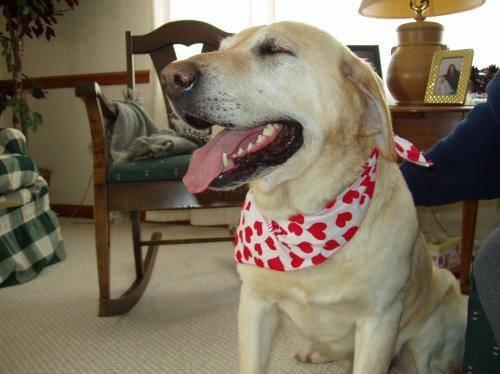
dog